Cambridge University Library

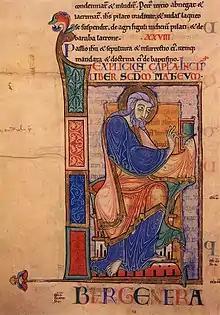
12th-century manuscript of the Dover Bible, in the Parker Library, Corpus Christi College, Cambridge.

The library is open to all members of the University of Cambridge. As is traditional among British university libraries, postgraduates and academics from other UK universities are allowed reference-only access to the library's collection, and members of the public may apply for access to use the Library for reference if their research requires access to materials held there. Students and academics from other libraries and institutions must submit a request for access before using the facilities in Cambridge.